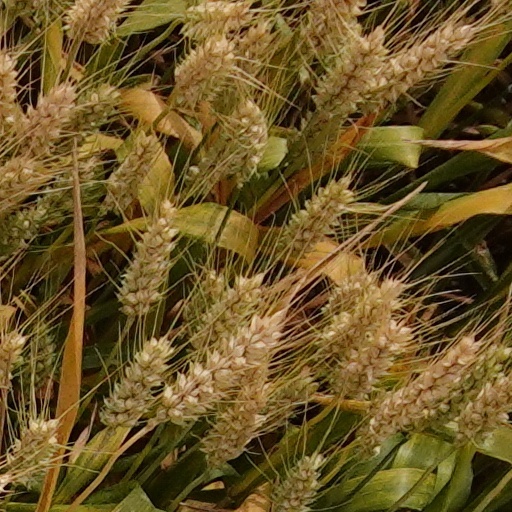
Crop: wheat